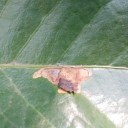
Label: Miner